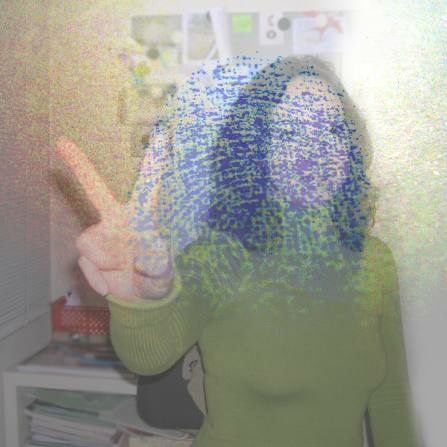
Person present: Yes